Harry Maguire

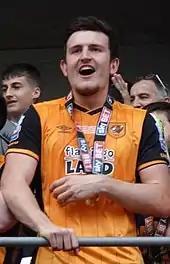
Maguire following Hull City's victory in the 2016 Championship play-off final

On 29 July 2014, Maguire joined Hull City in a deal worth £2.5 million, signing a three-year contract. He made his debut for the Tigers on 21 August in the UEFA Europa League play-off round first leg away to Lokeren of Belgium, a 1–0 defeat. He did not make his Premier League debut until 20 December, when he replaced the injured Curtis Davies for the final 13 minutes of a home loss by the same score against Swansea City.